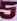
Number: 5